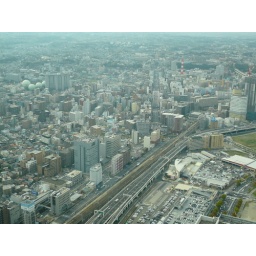
View from the 68th floor of Japan's tallest building (70 floors in total)